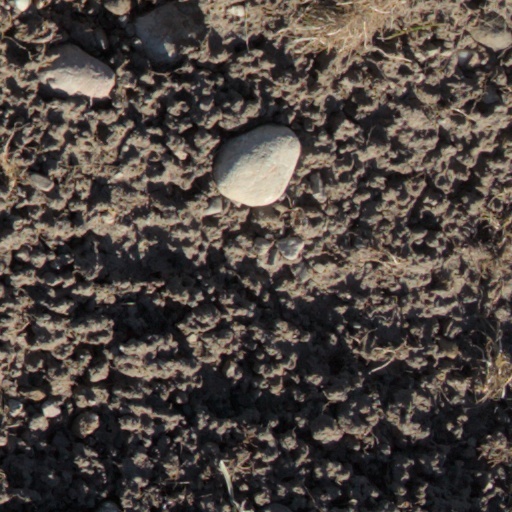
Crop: wheat